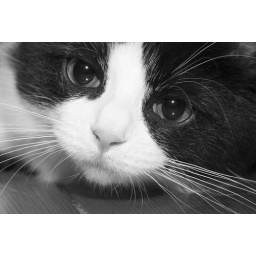
Black and white kitten in black and white